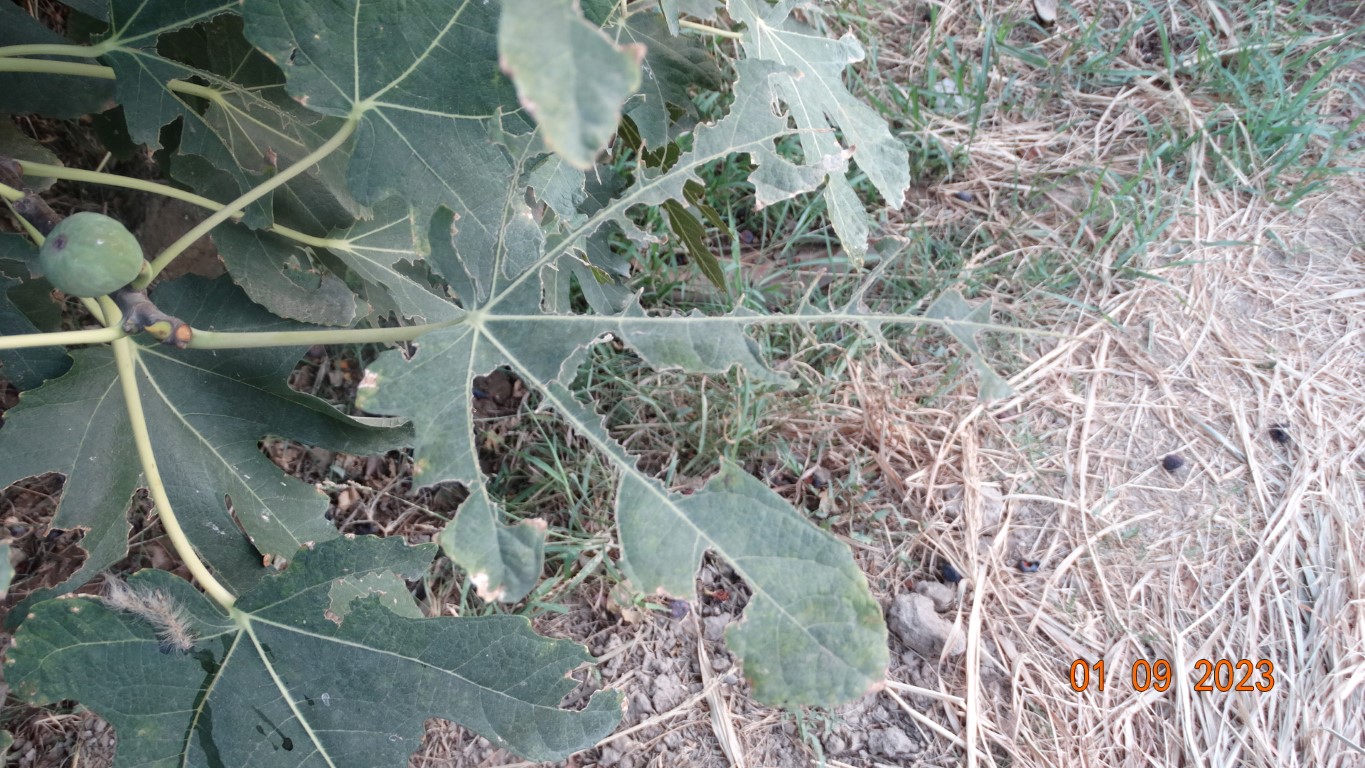
Label: infected